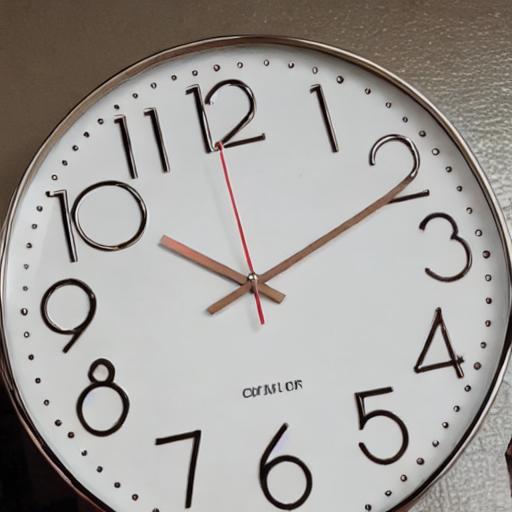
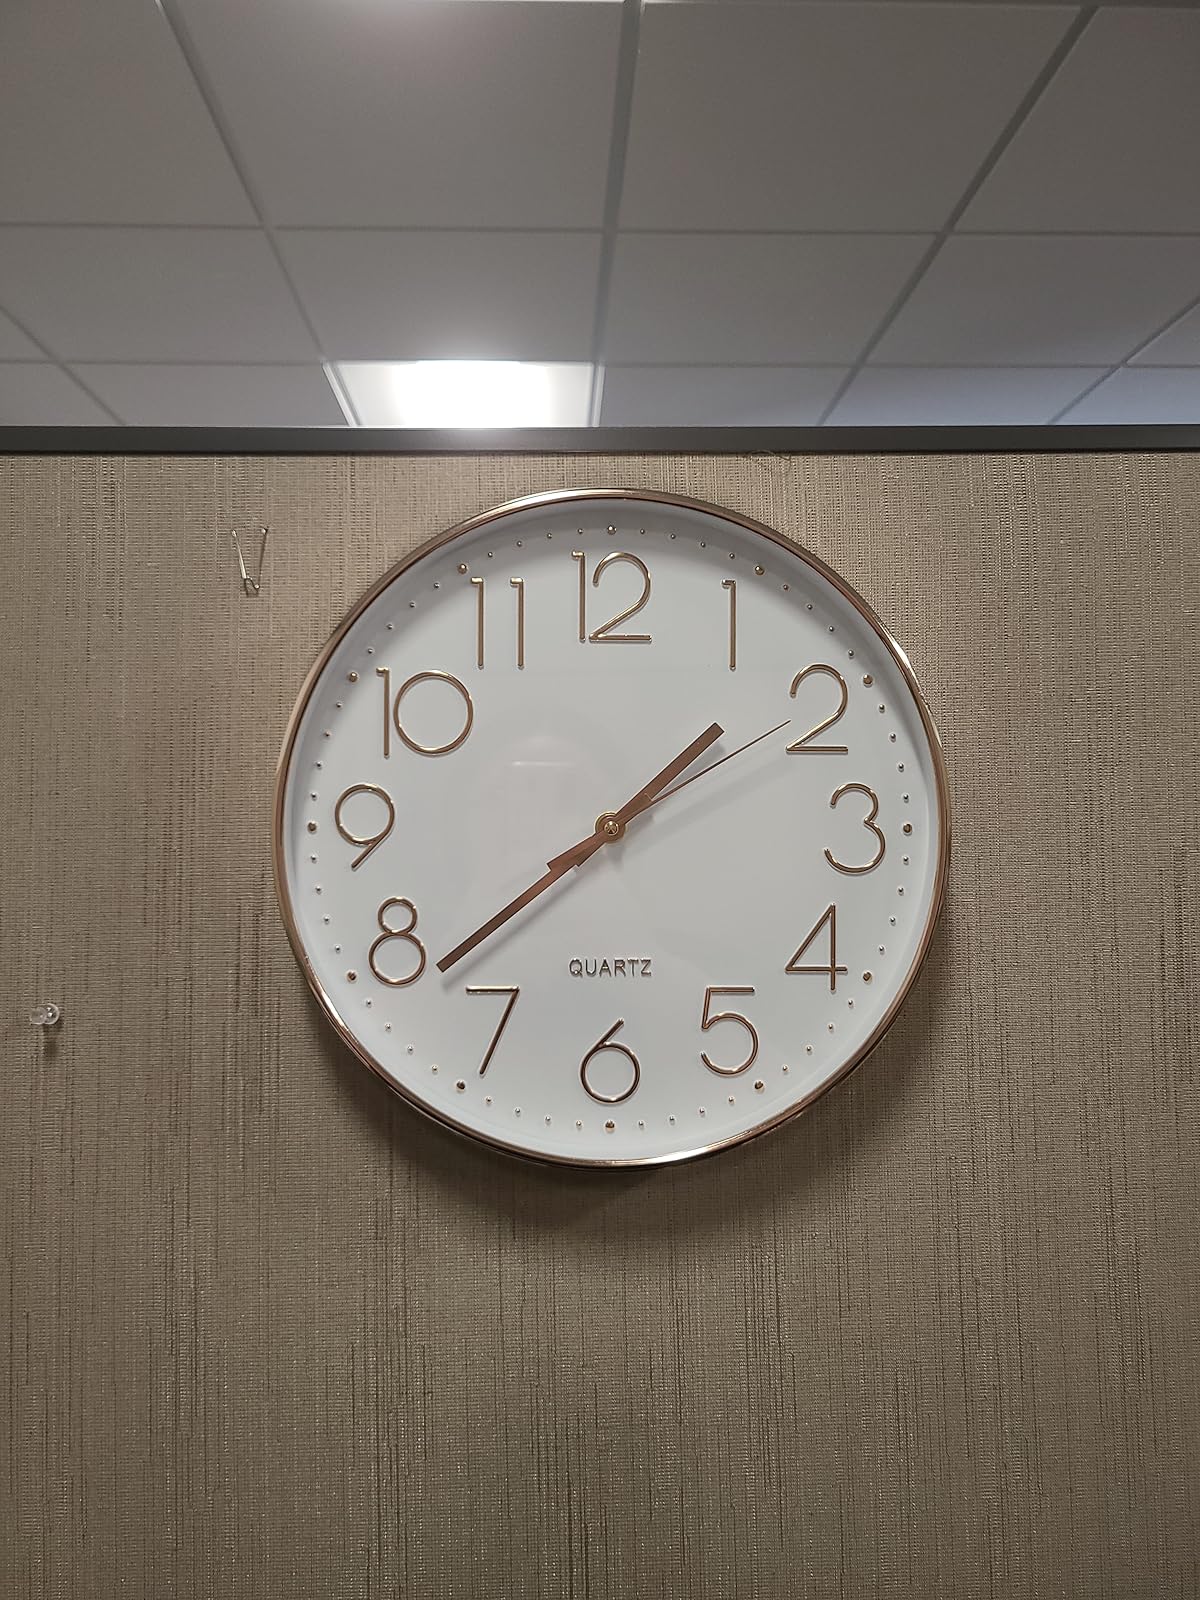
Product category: clock
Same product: no